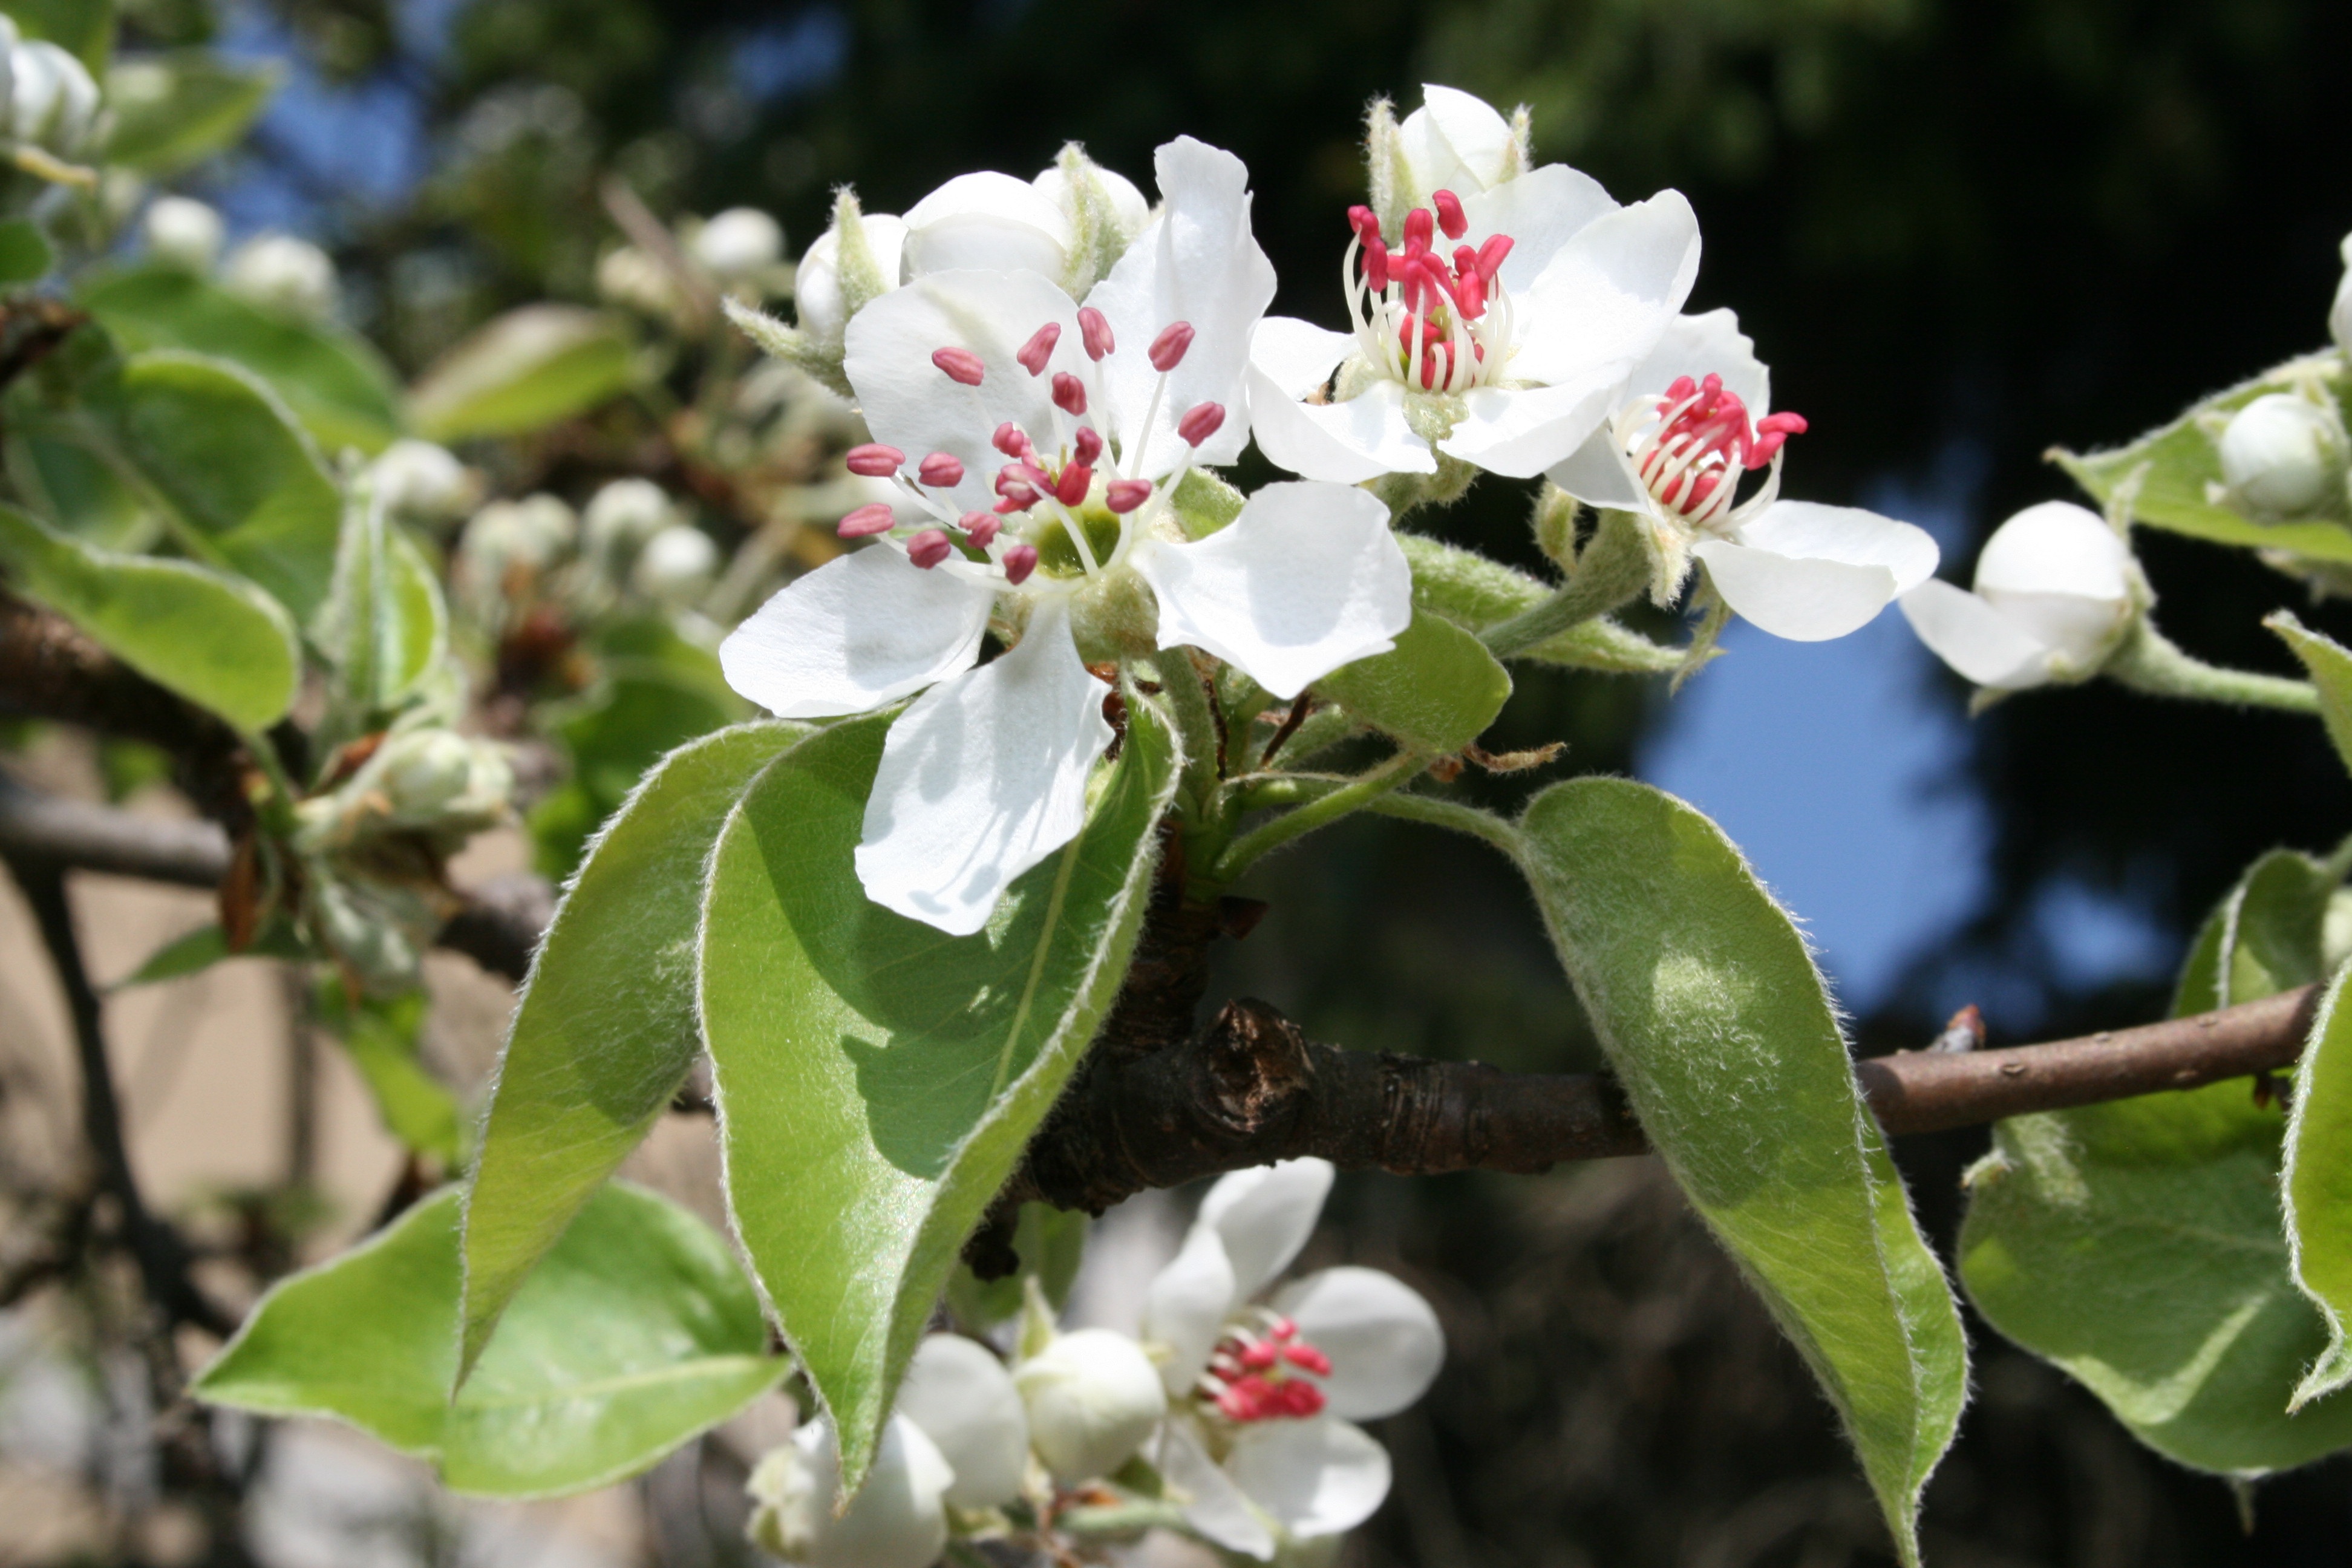
branch, blossom, plant, fruit, flower, food, spring, produce, evergreen, botany, flora, flowers, shrub, spring awakening, jasmine, flowering plant, woody plant, land plant